2016 Hellmann's 500

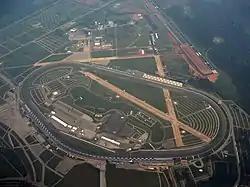
Talladega Superspeedway, the track where the race was held.

Talladega Superspeedway, originally known as Alabama International Motor Superspeedway (AIMS), is a motorsports complex located north of Talladega, Alabama. It is located on the former Anniston Air Force Base in the small city of Lincoln. The track is a tri-oval and was constructed in the 1960s by the International Speedway Corporation, a business controlled by the France Family. Talladega is most known for its steep banking and the unique location of the start/finish line that's located just past the exit to pit road. The track currently hosts the NASCAR series such as the Sprint Cup Series, Xfinity Series and the Camping World Truck Series. Talladega is the longest NASCAR oval with a length of tri-oval like the Daytona International Speedway, which also is a tri-oval.